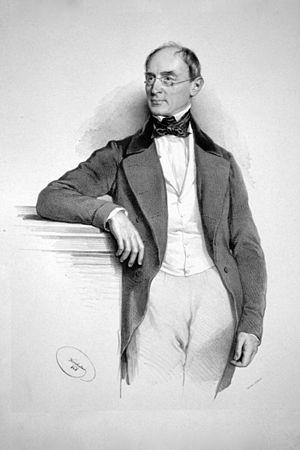
Franz von Pillersdorf était un homme d'État autrichien, né à Brünn le 1ᵉʳ mars 1786 et mort à Vienne le 22 février 1862.